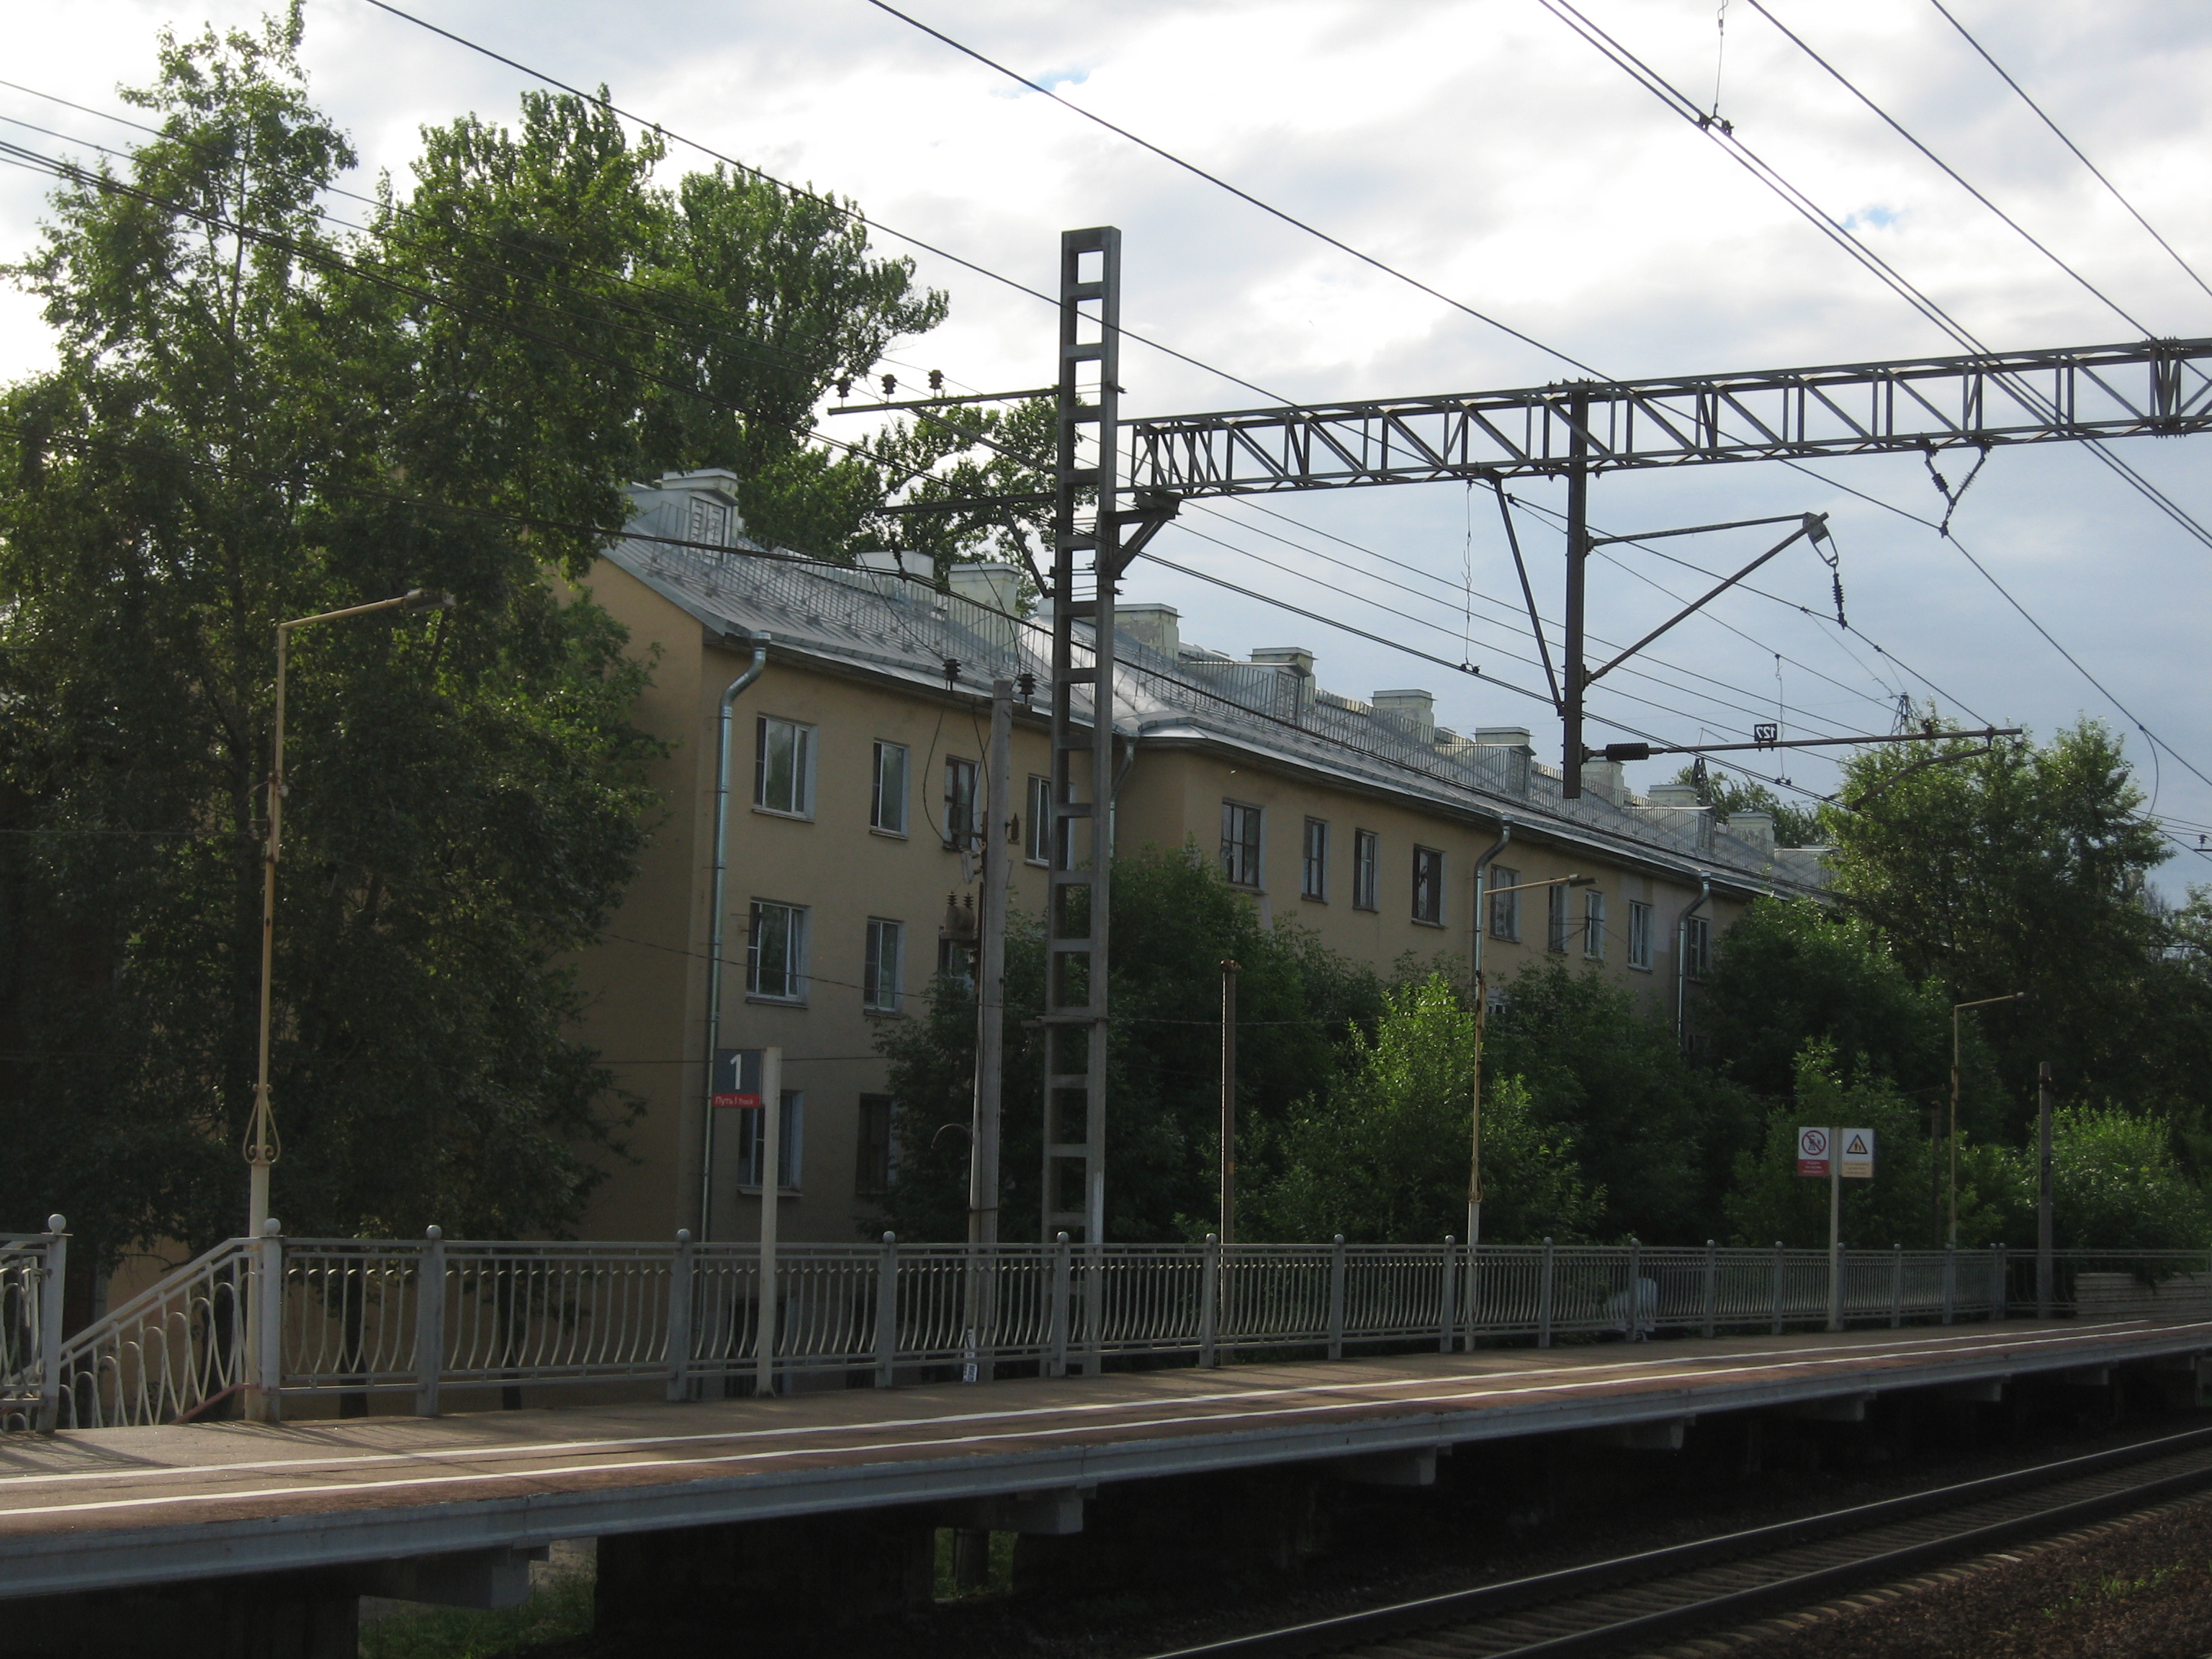
images, cloud, sky, building, window, track, infrastructure, tree, overhead power line, electricity, plant, railway, mode of transport, thoroughfare, rolling, rolling stock, residential area, vehicle, metropolitan area, fence, electrical supply, public transport, metal, house, urban design, city, public utility, road, locomotive, passenger car, town, railroad car, steel, bridge, suburb, wire, facade, electric locomotive, transport, street light, electrical network, apartment